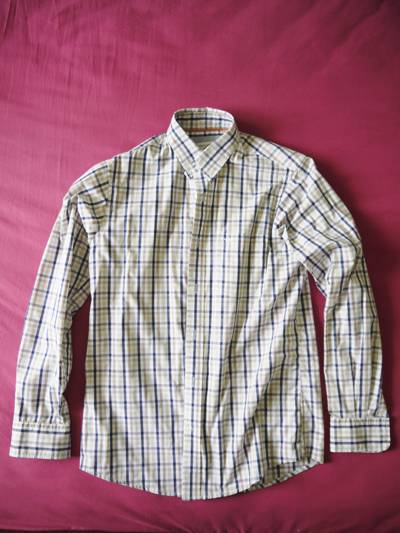
Waste category: clothes